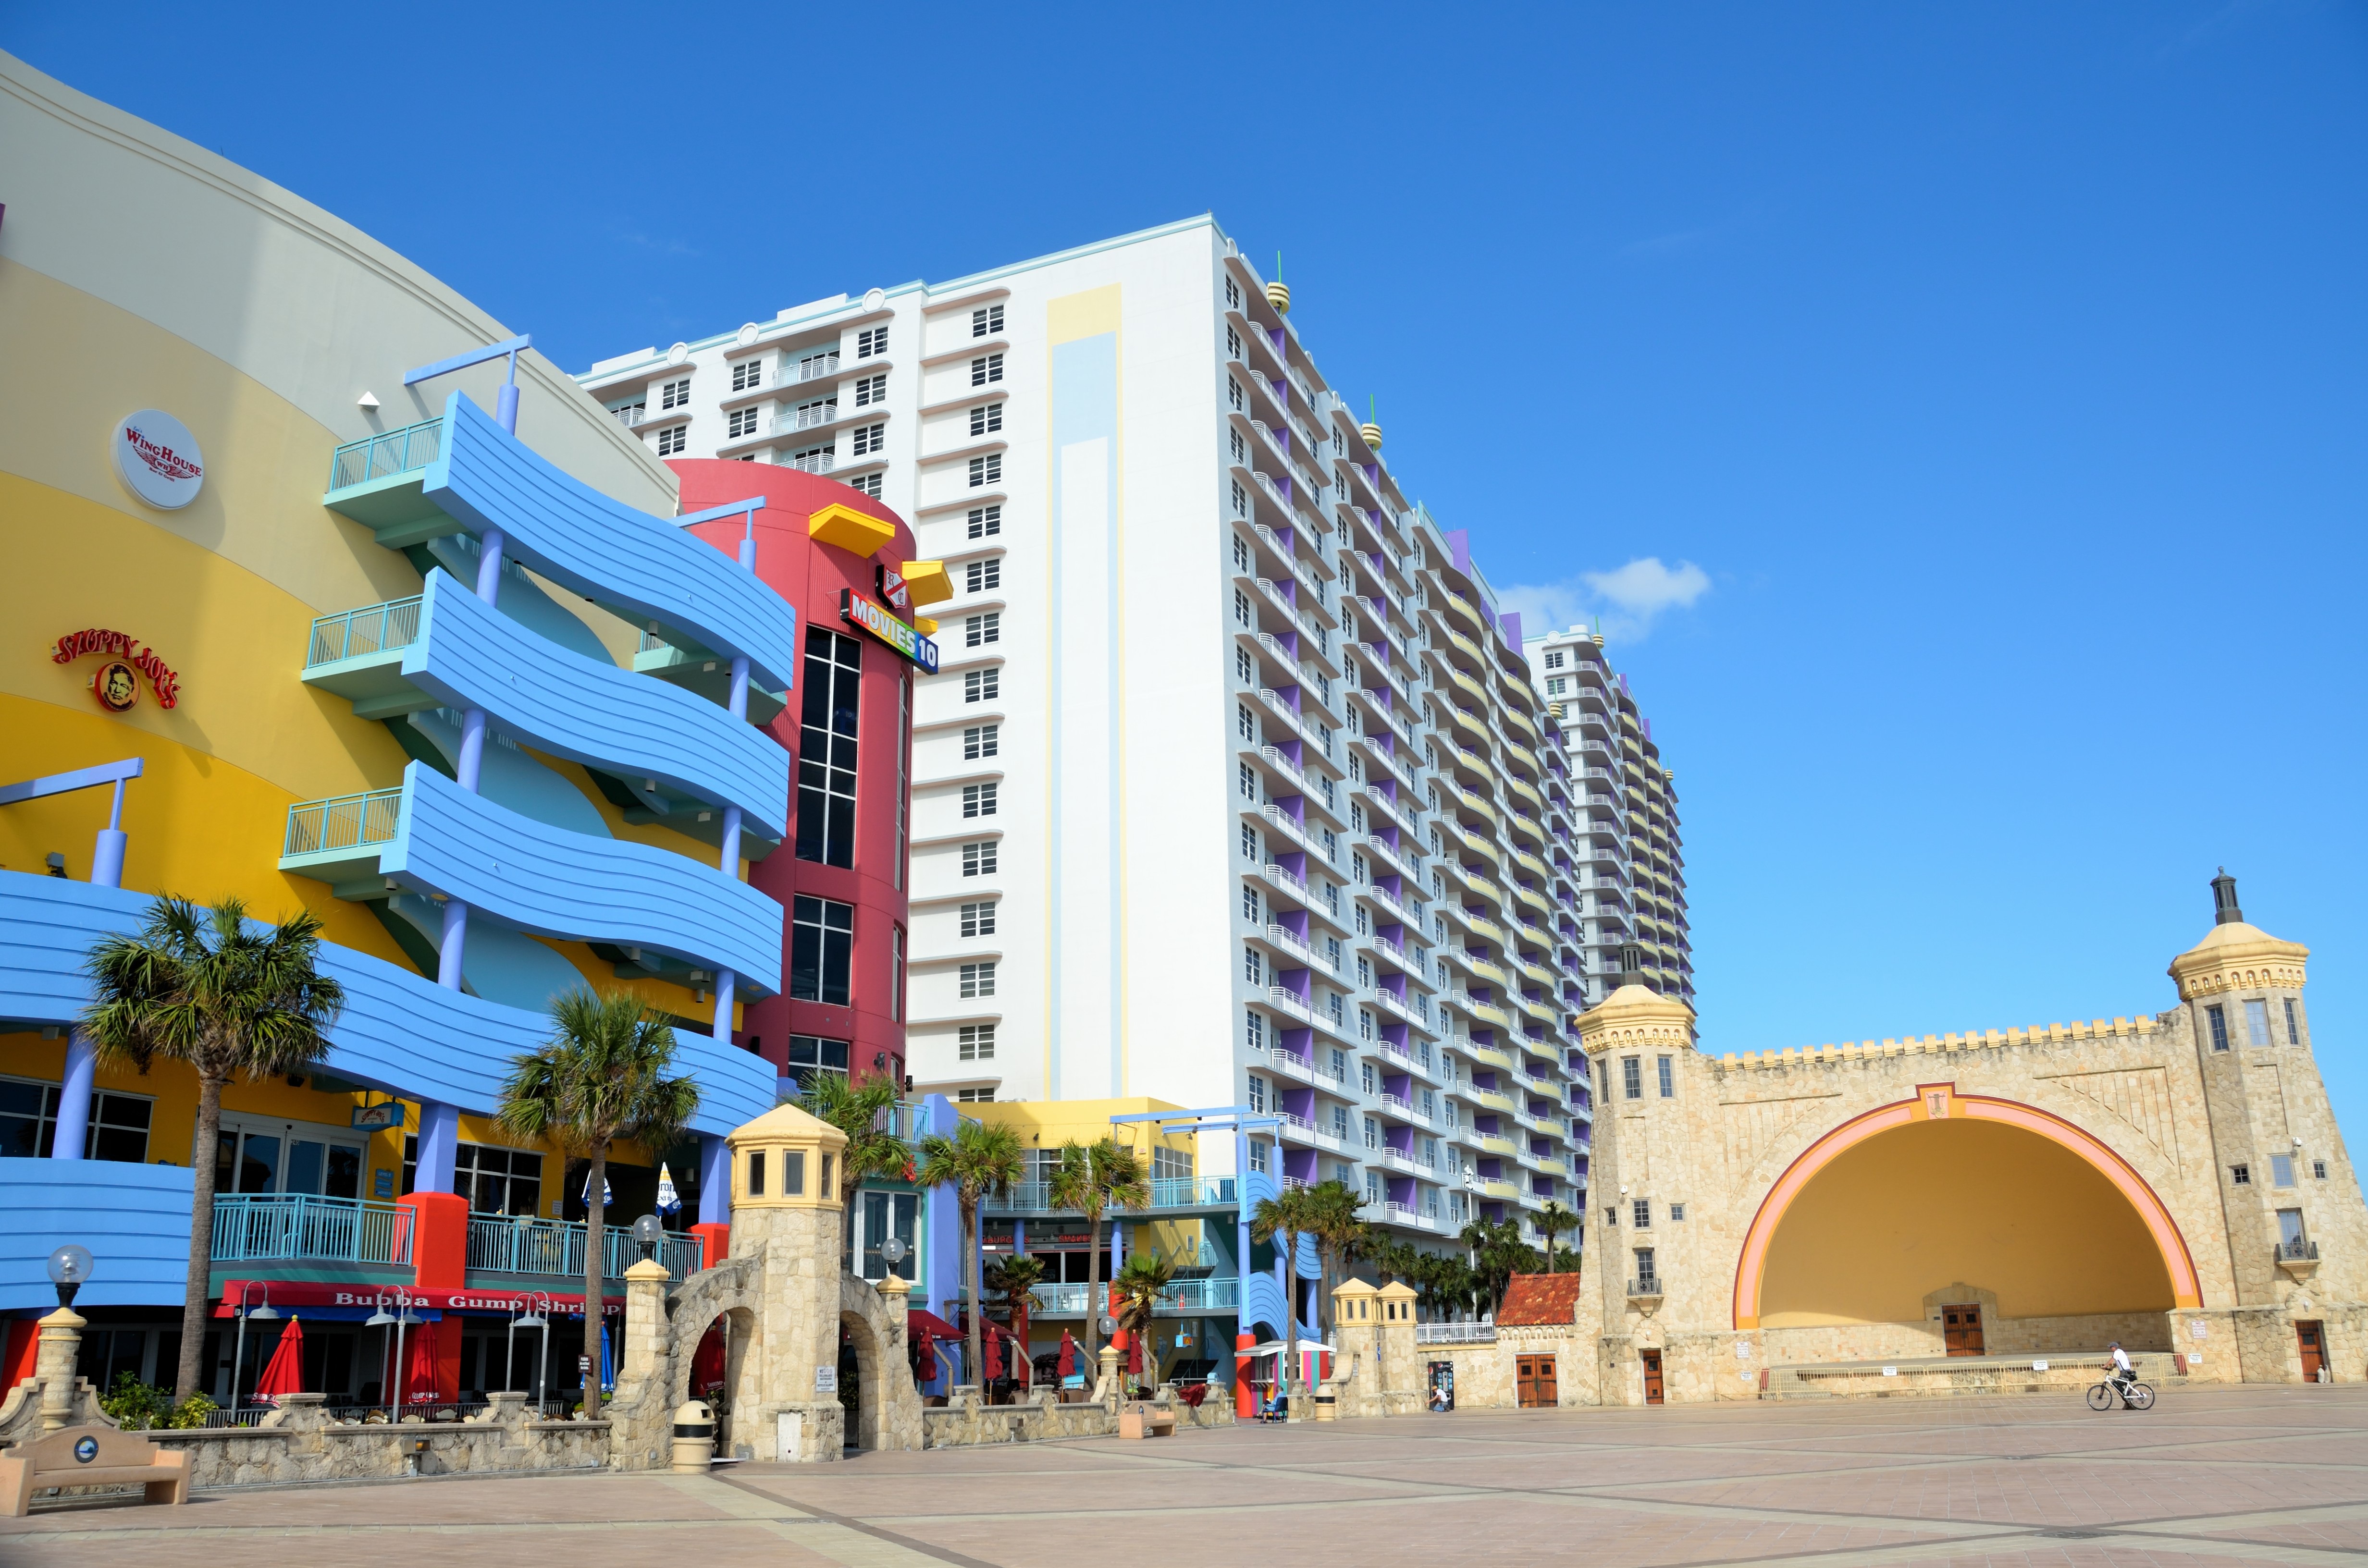
beach, landscape, sea, coast, water, nature, sand, ocean, sky, sun, shore, downtown, vacation, travel, coastline, shoreline, recreation, surf, scenic, tropical, plaza, seascape, usa, america, holiday, landmark, facade, blue, tourism, speedway, waves, resort, atlantic, hotels, florida, neighbourhood, shopping mall, daytona beach, famous place